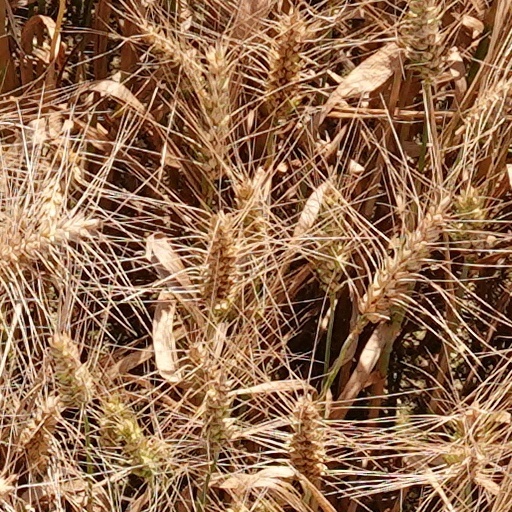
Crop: wheat